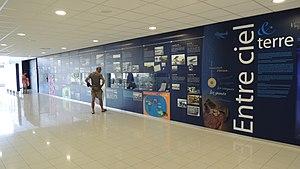
Exposition permanente retraçant l'histoire de l'aéroport
L’aéroport international de Nouméa - La Tontouta est le principal aéroport de la Nouvelle-Calédonie, collectivité sui generis française d'outre-mer située dans l'océan Pacifique. Il sert de plateforme de correspondance à la compagnie aérienne internationale néo-calédonienne, Aircalin. Il est classé aérodrome d'État.